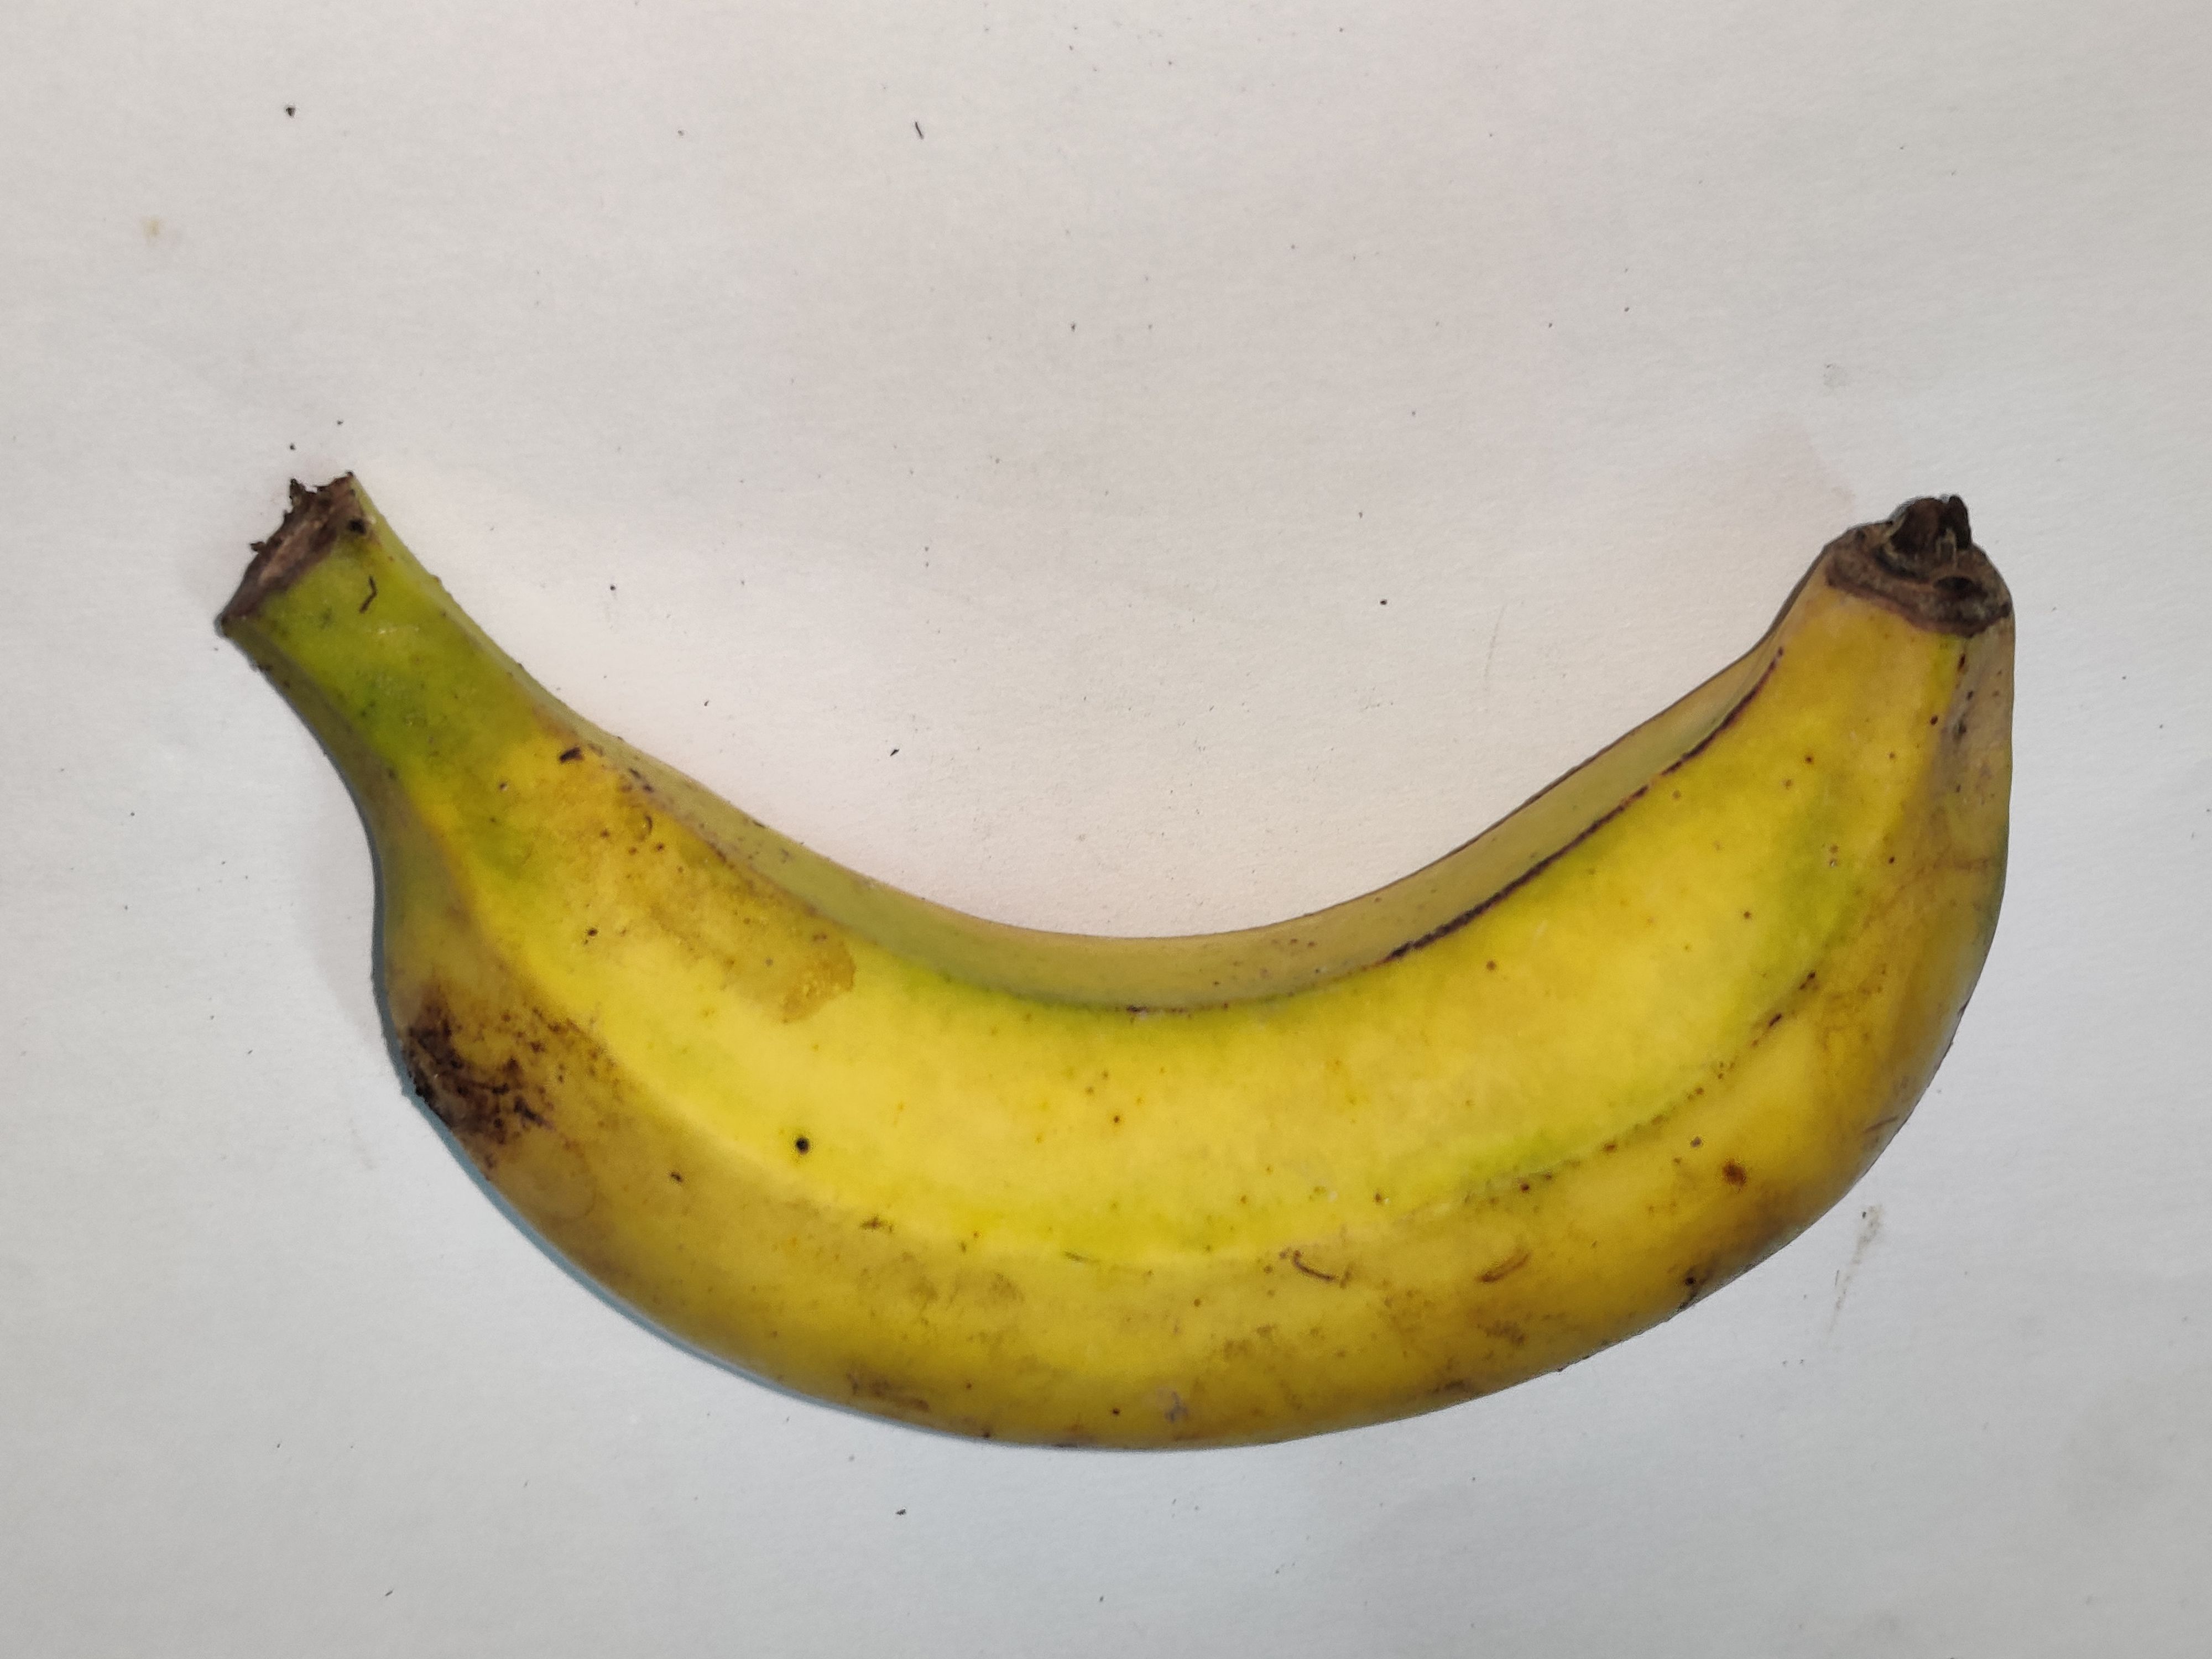
Fruit: banana
Grade: 2nd-grade